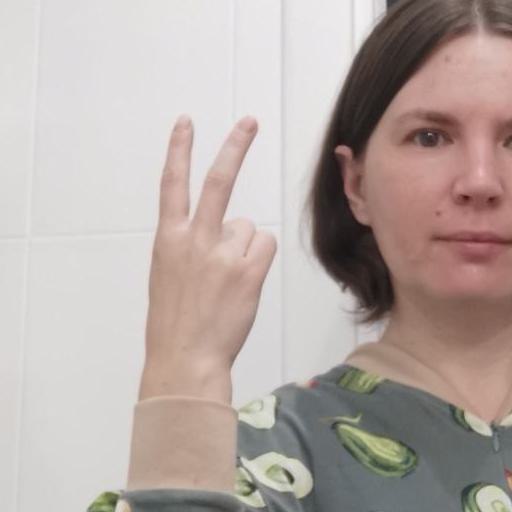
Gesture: peace_inverted